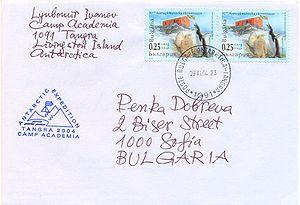
Le Camp Académie est une localité géographique dans l'Île Livingston, les Îles Shetland du Sud, Antarctique, nommée en l'honneur de l'Académie bulgare des Sciences et de sa contribution à l'exploration antarctique.